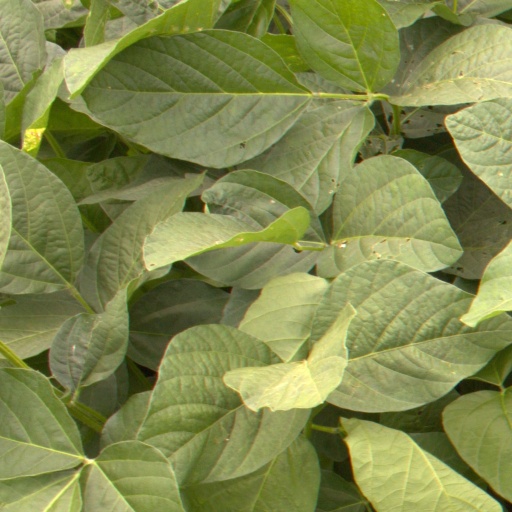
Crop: soybean